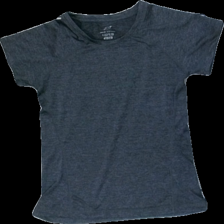
View: front
Type: Top
Category: Children
Brand: Not in the list
Brand text on label: Pro touch
Colors: Grey
Material: 90% polyester 10% elastane
Pattern: Logo print
Cut: Regular
Size: 122
Season: All
Price range: 50-100
Recommended usage: Reuse